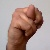
The image shows a hand gesture representing the letter 'N' in Indian Sign Language.